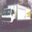
Label: truck